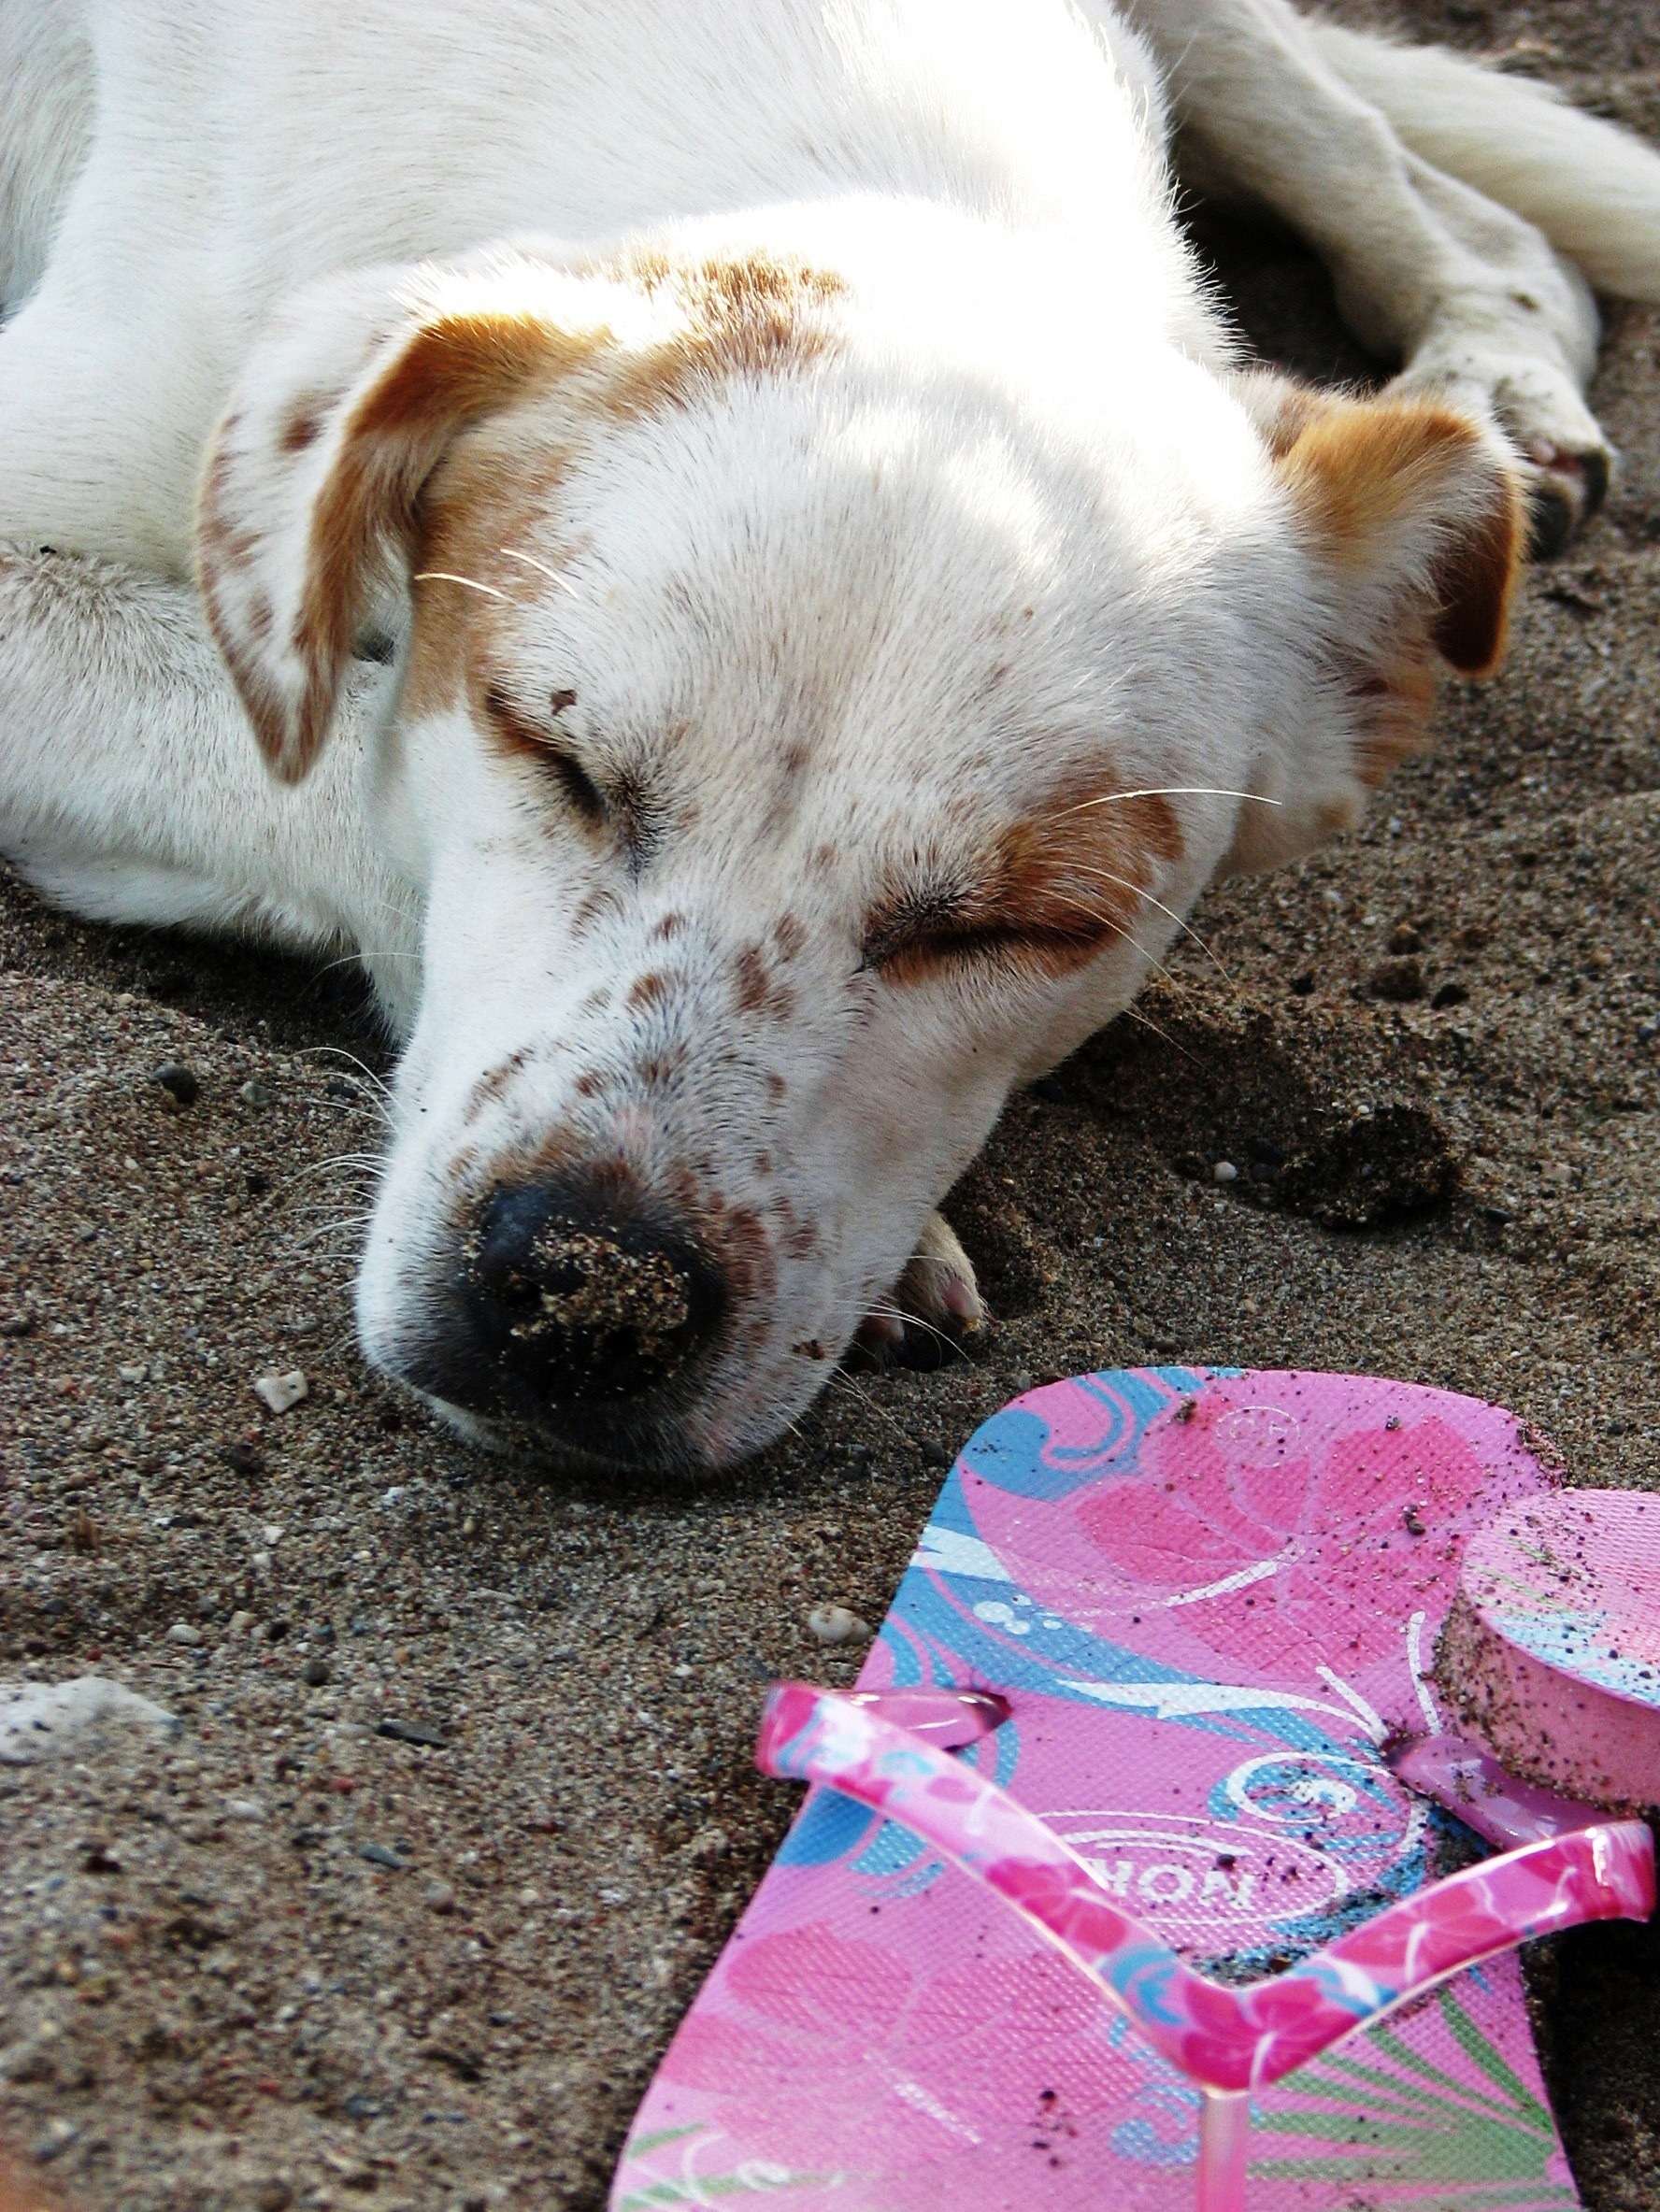
beach, sand, puppy, dog, mammal, sleep, vertebrate, flip flops, street dog, dog like mammal